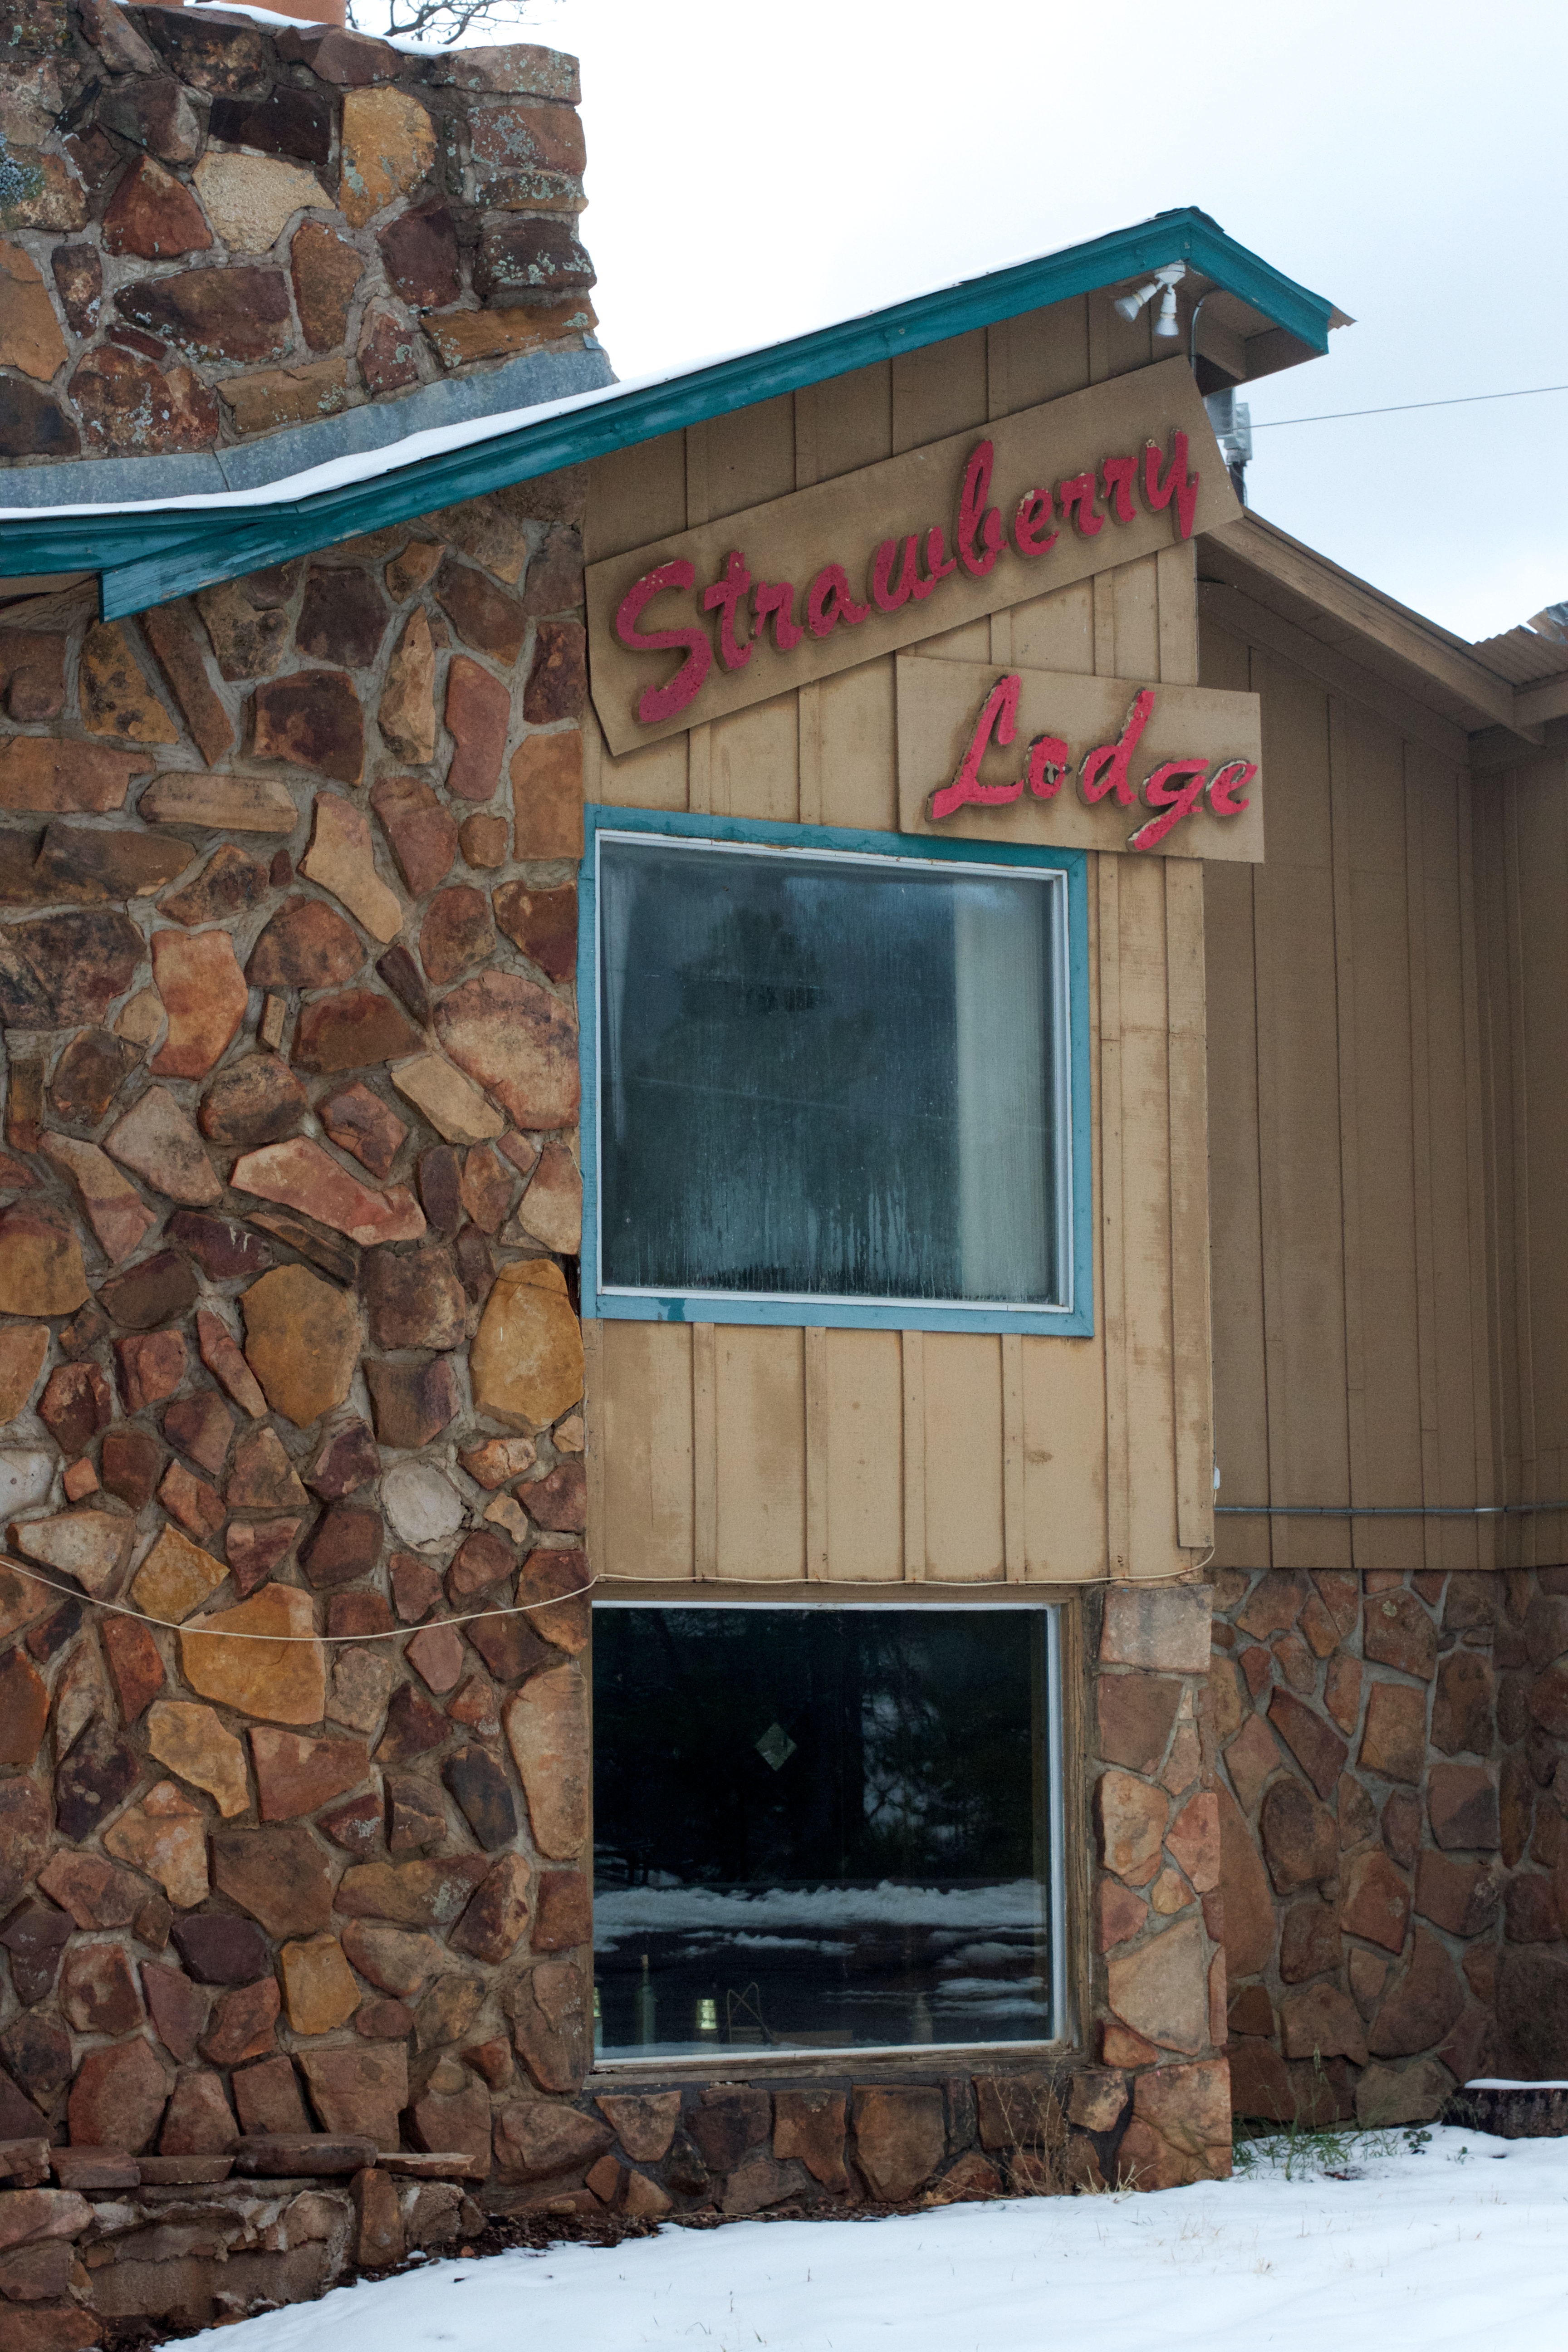
wood, house, window, home, wall, facade, cool image